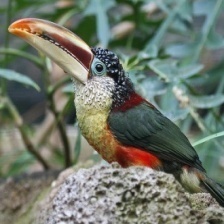
Species: CURL CRESTED ARACURI
Scientific name: PTEROGLOSSUS BEAUHARNAESII
ImageNet parent category: toucan